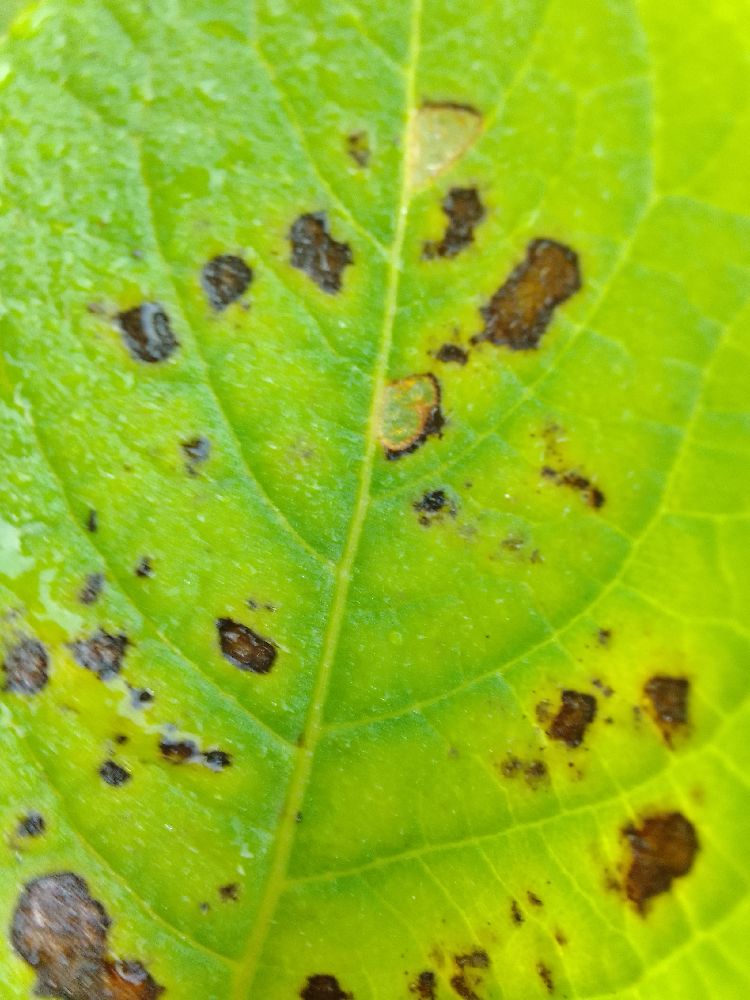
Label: Early blight